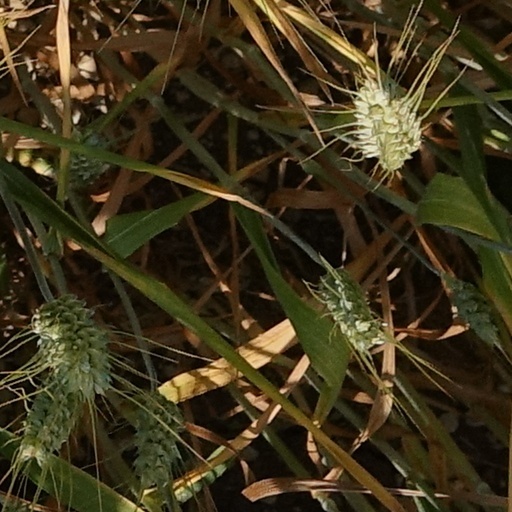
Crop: wheat